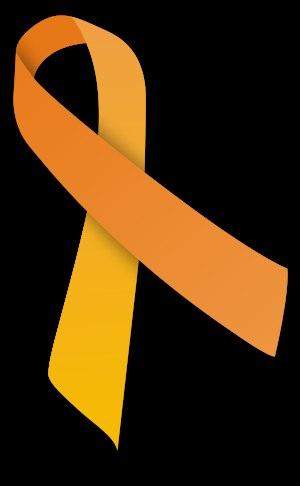
La révolution orange est le nom donné à une série de manifestations politiques ayant eu lieu en Ukraine à la suite de la proclamation le 21 novembre 2004 du résultat du deuxième tour de l'élection présidentielle, que de nombreux Ukrainiens perçoivent comme truqué par le gouvernement de Viktor Ianoukovytch et par le puissant clan de Donetsk, dont l'oligarque Rinat Akhmetov. Certains sont également outrés par l'appui médiatique, politique et logistique de Vladimir Poutine et du gouvernement russe à Ianoukovitch. Organisées par le candidat malheureux à la présidence, Viktor Iouchtchenko et son alliée Ioulia Tymochenko, les protestations prennent rapidement de l'ampleur. Elles sont financées par des opposants du clan de Donetsk, dont certains avaient des fortunes considérables. La révolution bénéficie du soutien des nombreux gouvernements occidentaux, dont celui des États-Unis et de financements d'organisations américaines, elle mobilise plus d'un demi-million de manifestants à Kiev et à travers le pays pendant une quinzaine de jours.